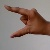
The image shows a hand gesture representing the letter 'Z' in Indian Sign Language.